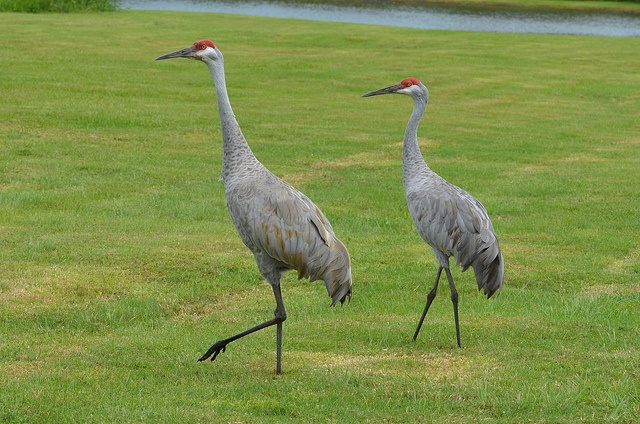
Two birds walking beside each other in a field.
A picture of two large birds on a grassy field
Two large blue bird with red heads walk on a grassy area near a body of water.
Two Great Blue Herons walking across the grass
two red headed cranes walking through a grass field